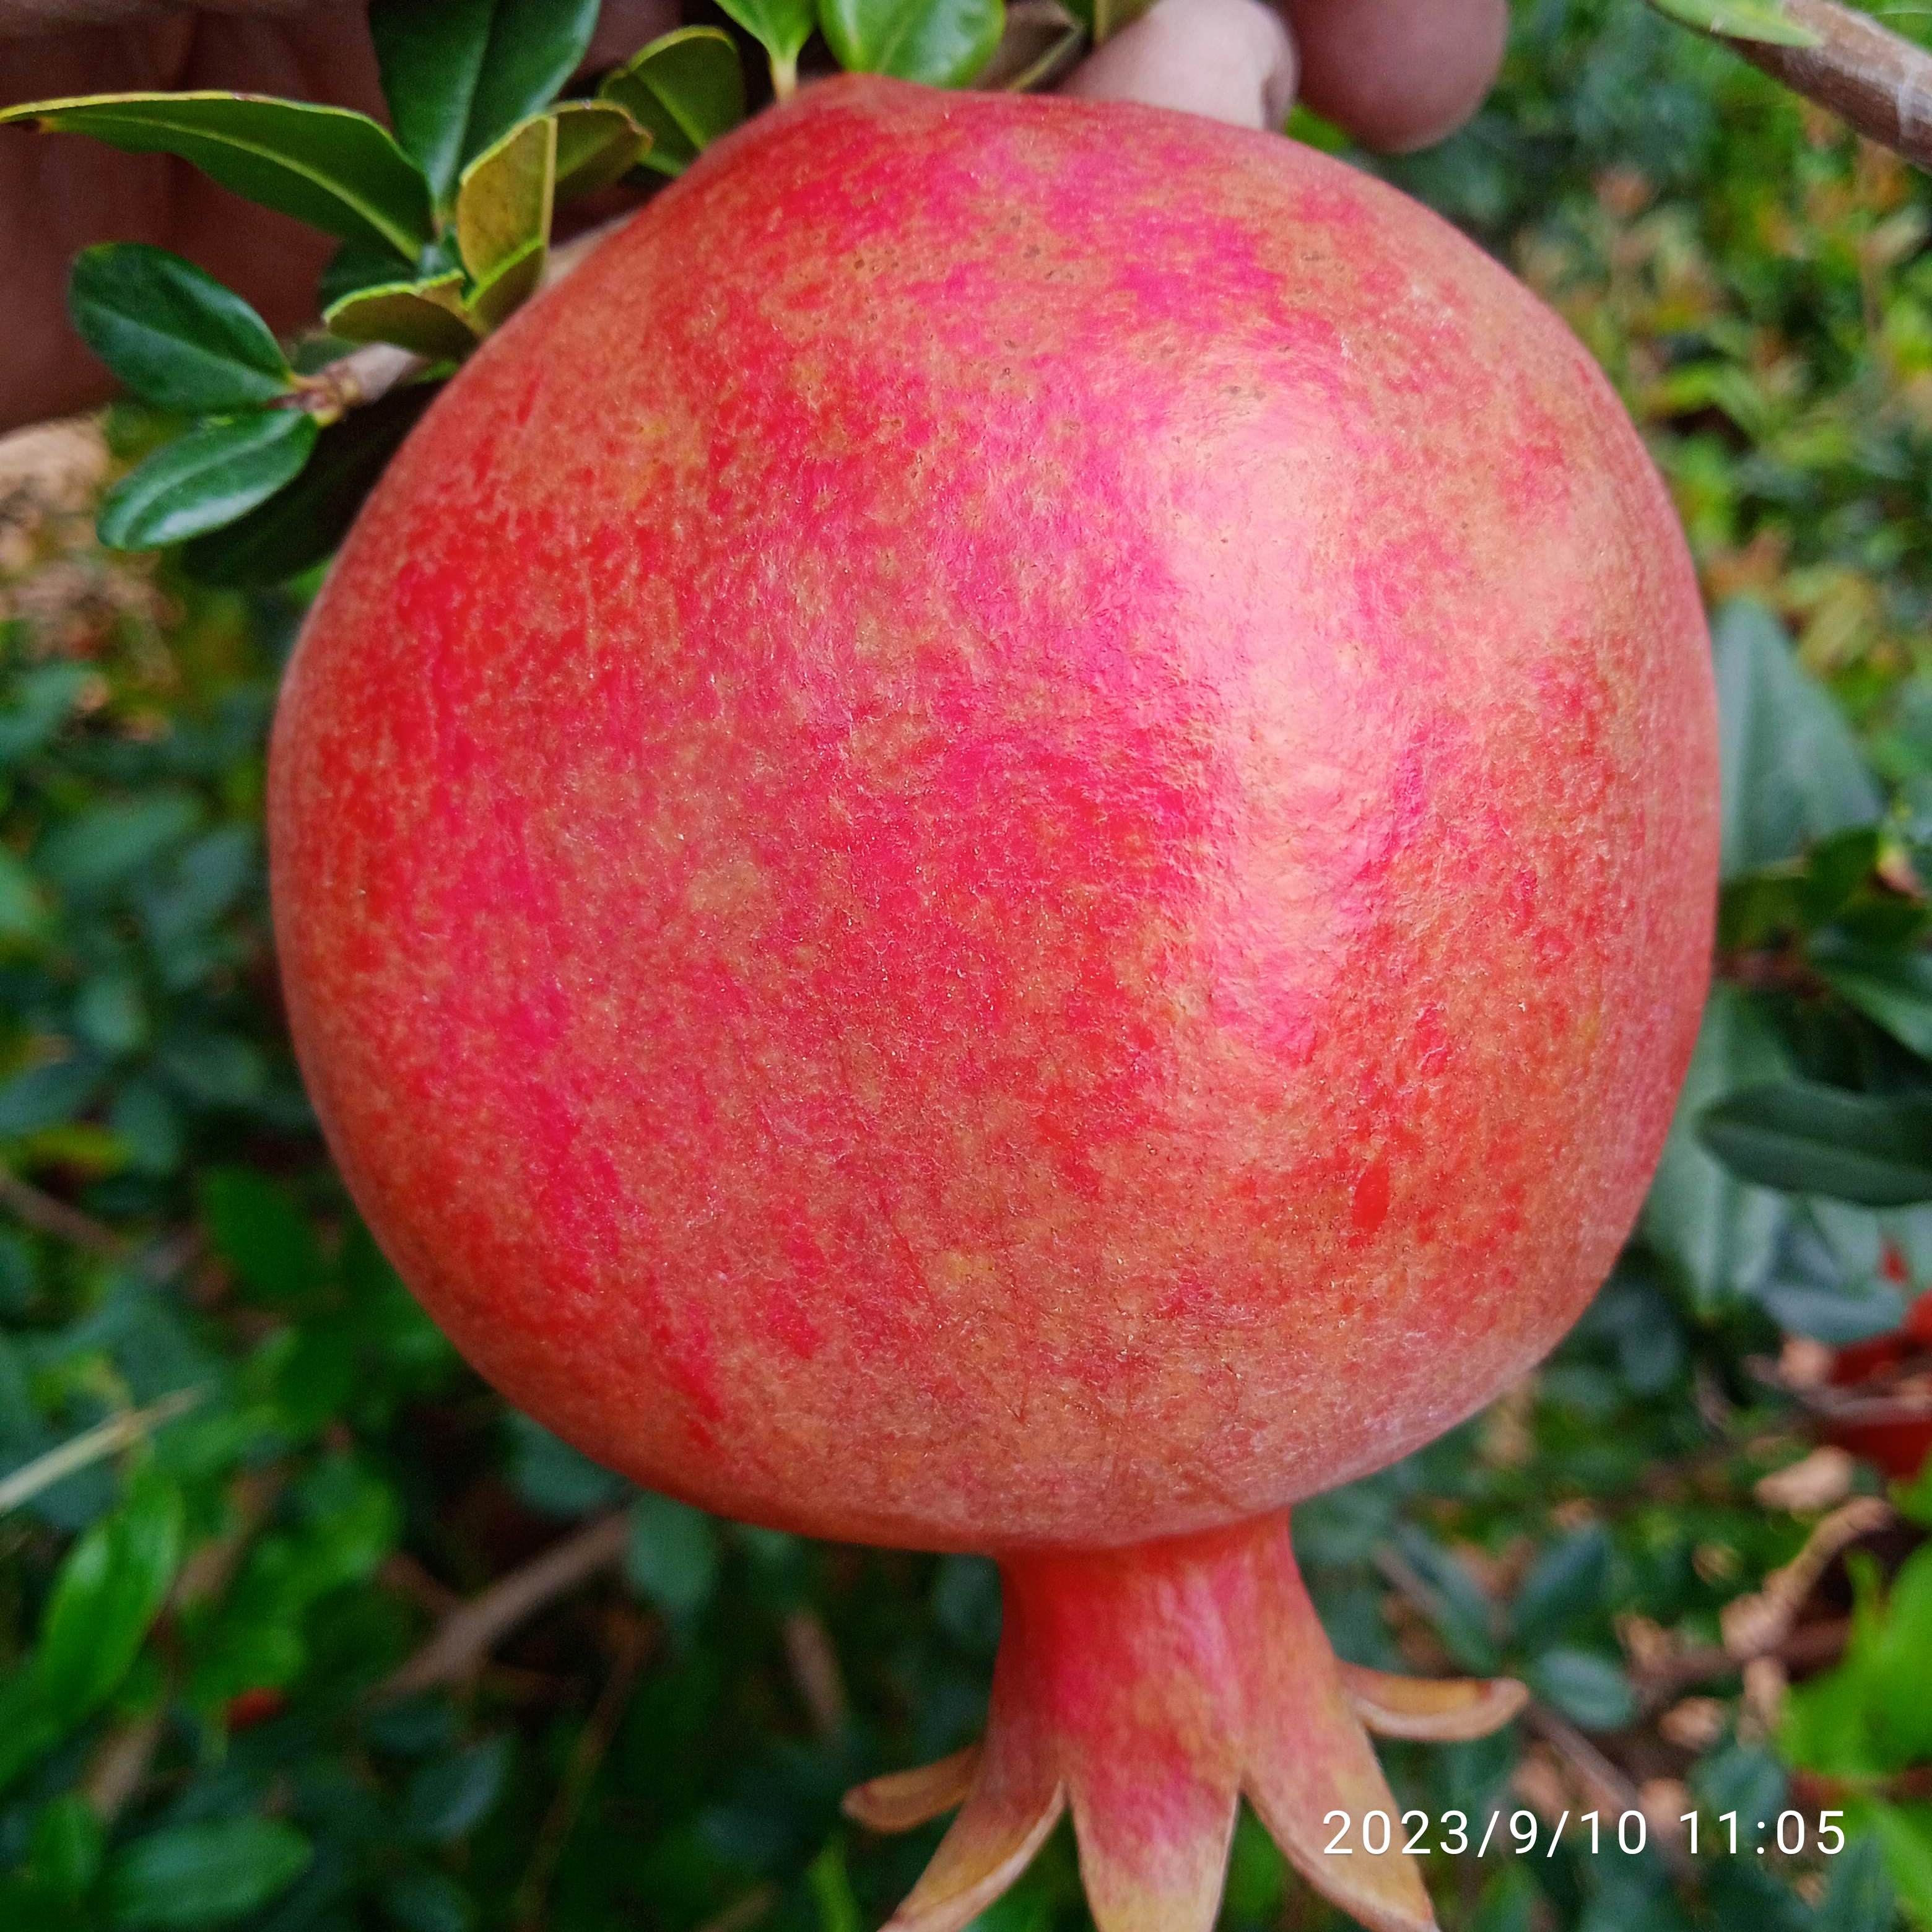
Label: Healthy